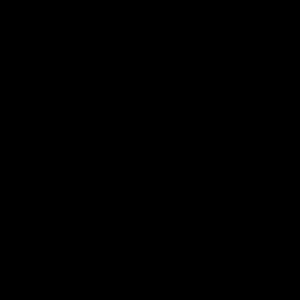
Le clan Hatakeyama est un clan médiéval qui descend du clan Taira. Le clan est un allié du shogunat Ashikaga contre la cour impériale du Sud lors de la période Nanboku-cho. Le clan possède à cette époque de nombreux territoires répartis dans les provinces de Kii, Yamashiro, de Kawachi, d'Etchu et de Noto. Au cours du XVᵉ siècle, certains membres du clan prennent le titre de kanrei, le clan dispose alors une grande influence politique.
Le clan Ashikaga est un important clan japonais de samouraïs qui a établi le shogunat Ashikaga et dirigé le Japon pendant plus de deux siècles, de 1336 à 1573.
Le clan Mogami est un clan japonais de la province de Dewa. Le clan Mogami descend du clan Shiba, fondé par Shiba Iekane. L'influence du clan Mogami n'est devenue importante qu'à la période Sengoku, et en particulier après la bataille de Sekigahara. En effet, pour remercier le clan de sa participation à la bataille, Ieyasu Tokugawa lui confia un fief de 570 000 koku. Après de mauvaises décisions prises par Mogami Yoshitoshi, le clan Mogami perdit de l'influence et de la santé au début de la période Edo.